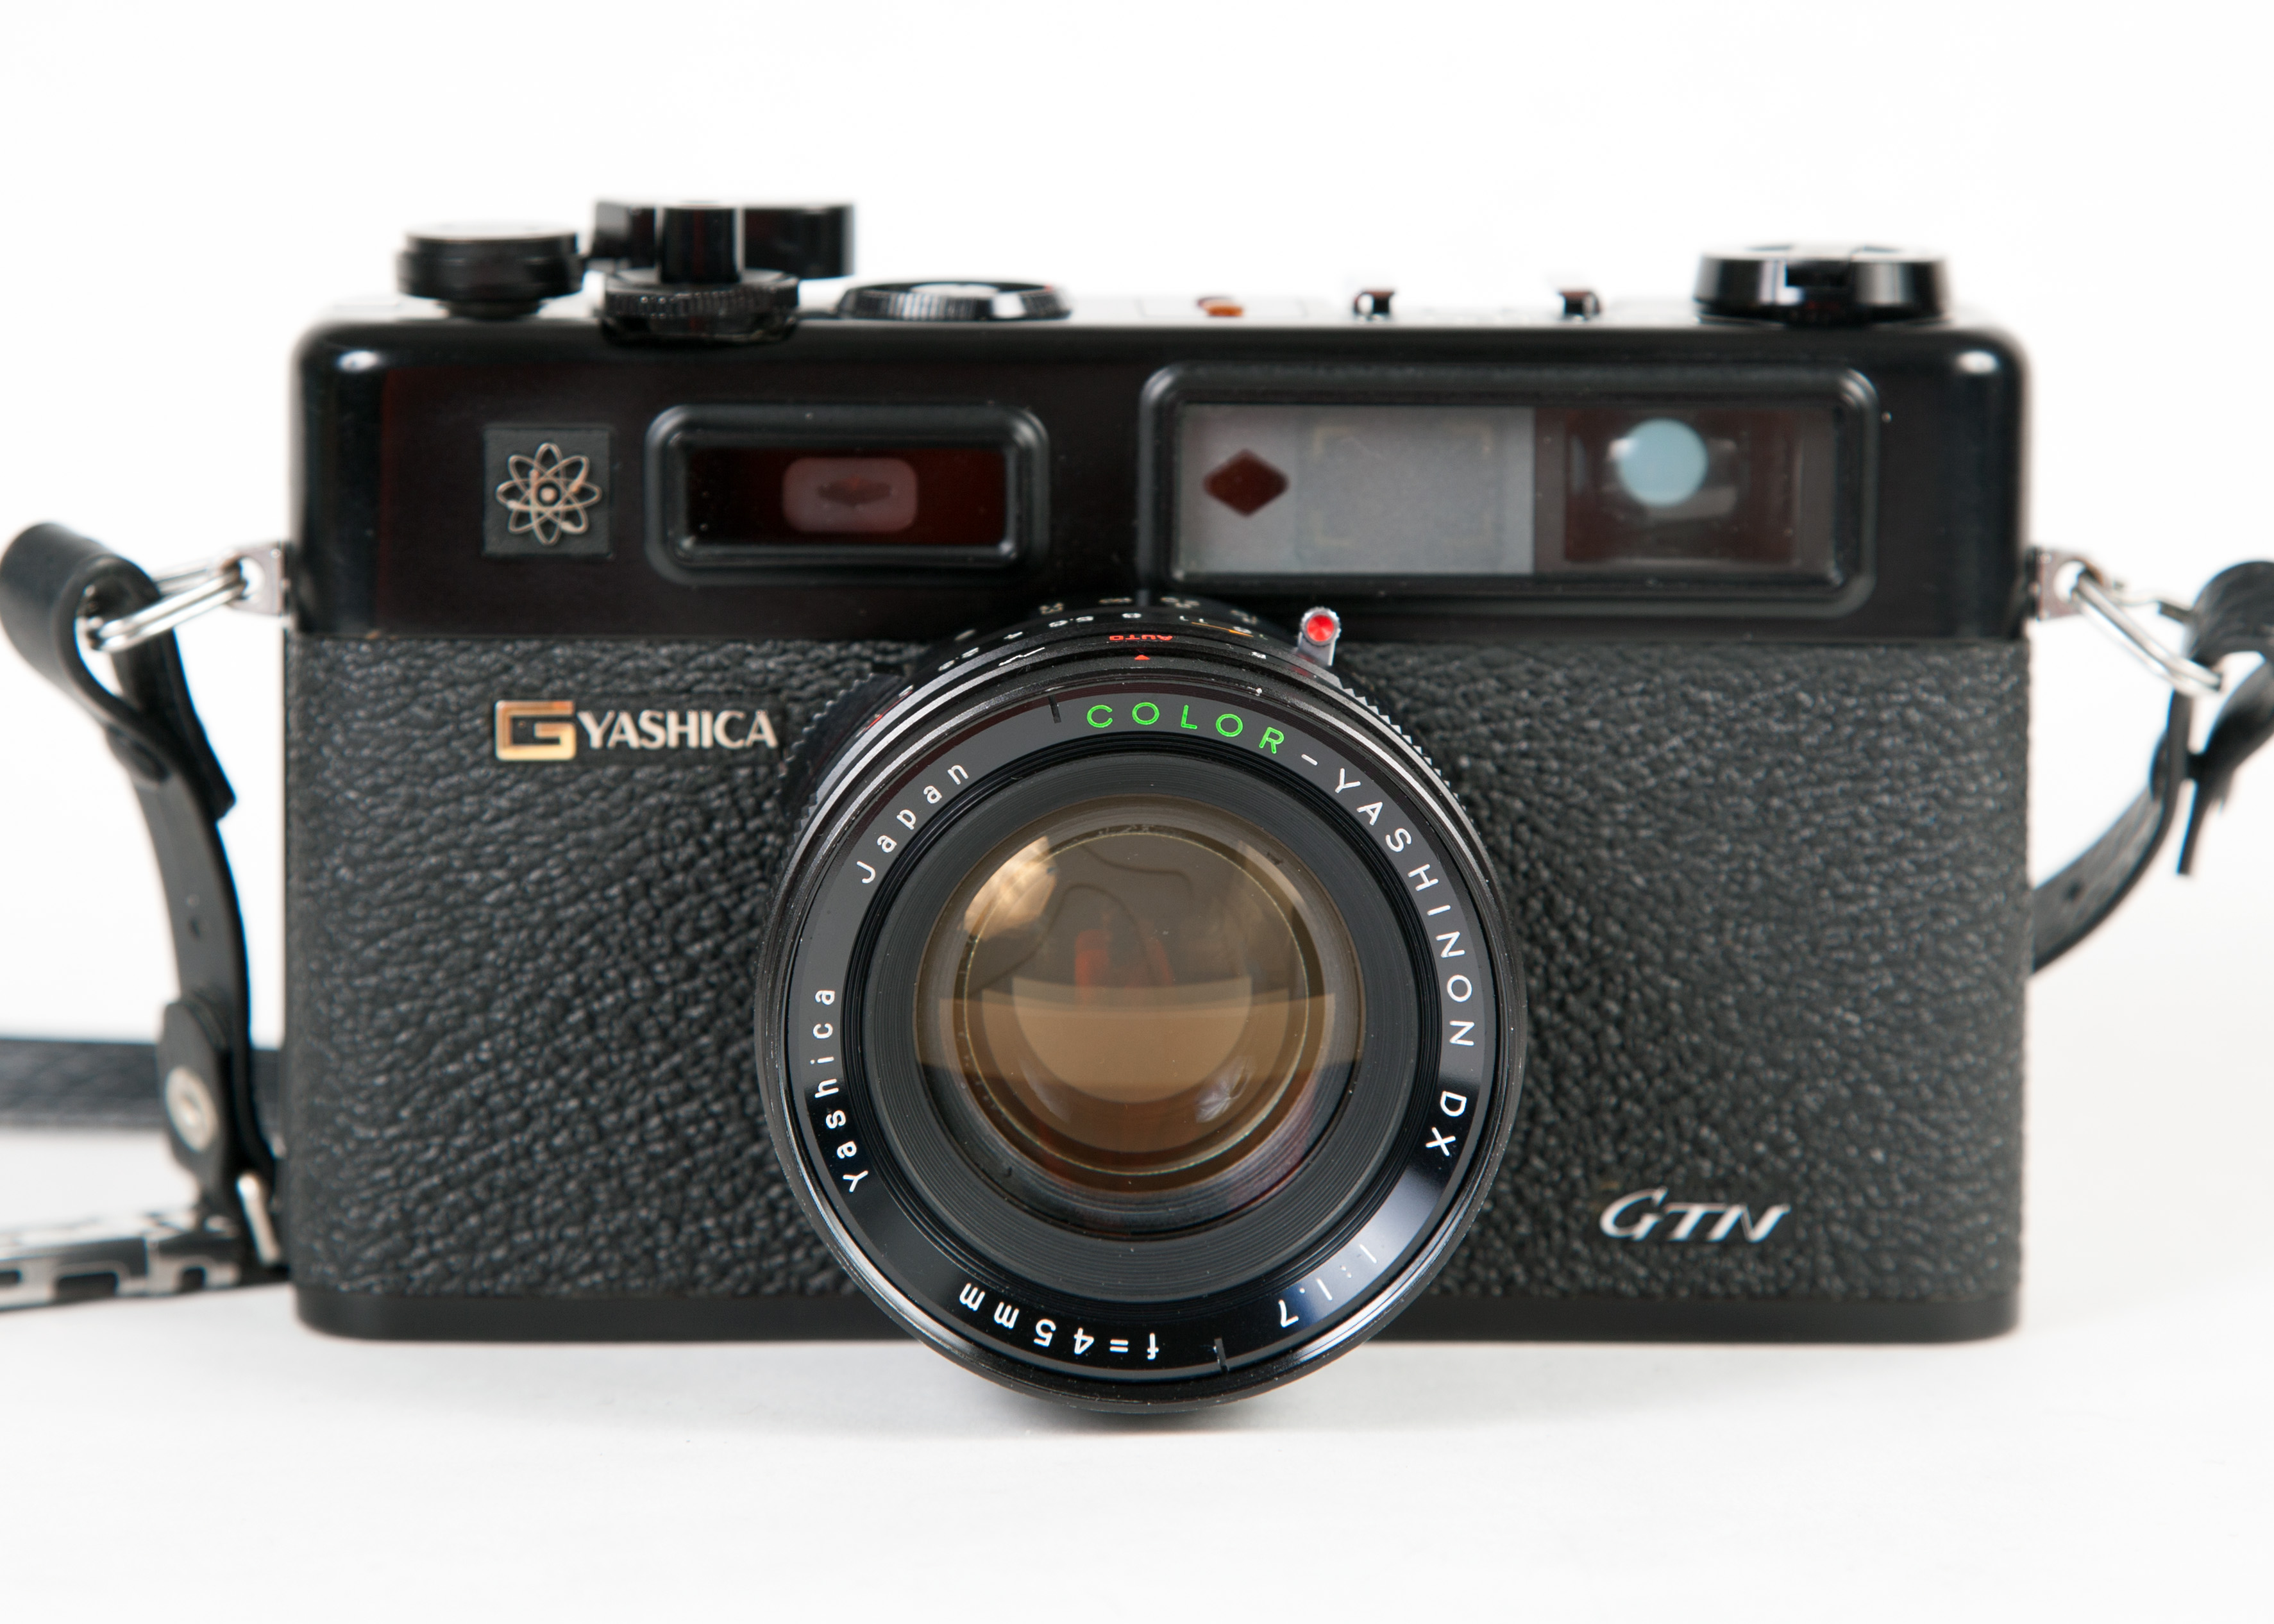
camera, film, reflex camera, digital camera, 35mm, yashica, camera lens, electro35, gsn, gtn, 4517, single lens reflex camera, cameras optics, mirrorless interchangeable lens camera